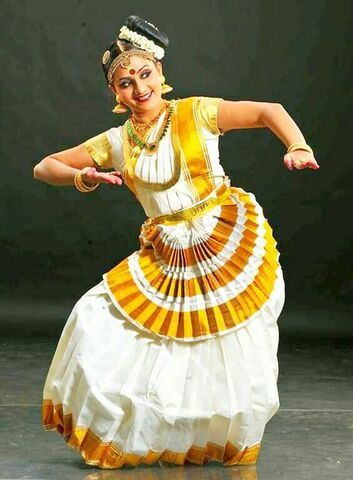
Dance form: mohiniyattam